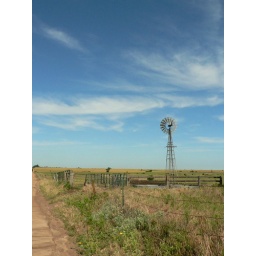
working windmill in cow pasture